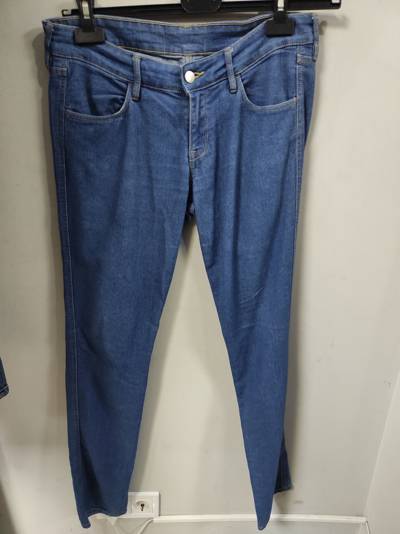
Waste category: clothes